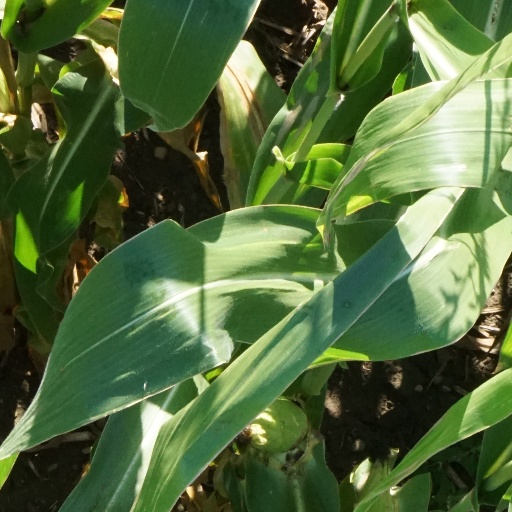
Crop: maize; corn